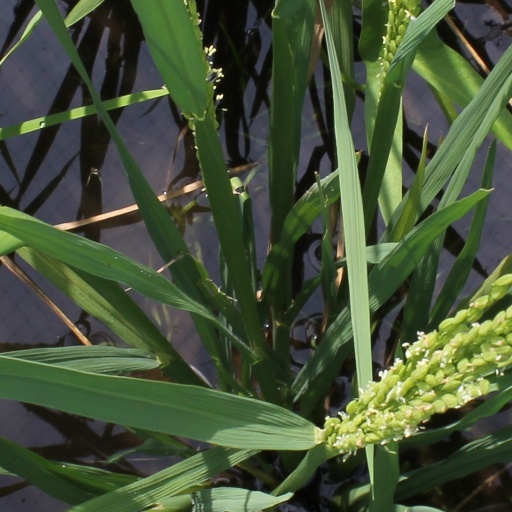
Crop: rice